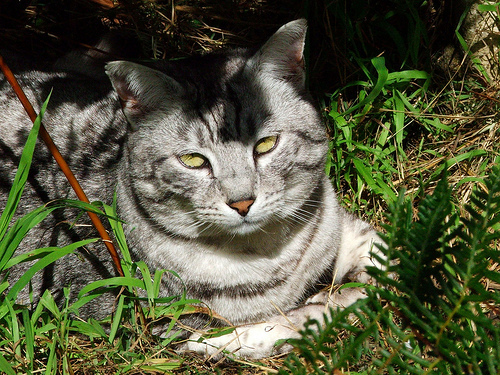
Animal: cat
Breed: Egyptian Mau